Ashot Melkonyan

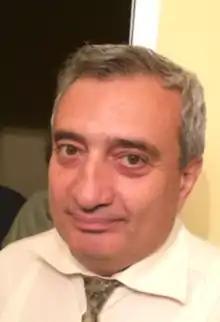
Ashot A. Melkonyan

Ashot A. Melkonyan (born on 16 February, 1961 in Akhalkalak, Javakheti, Georgian SSR) is a historian, professor, and academic advisor at the Academy of Sciences of Armenia. Since 2002, he has been the Director of the Institute of History of National Academy of Sciences of Armenia.